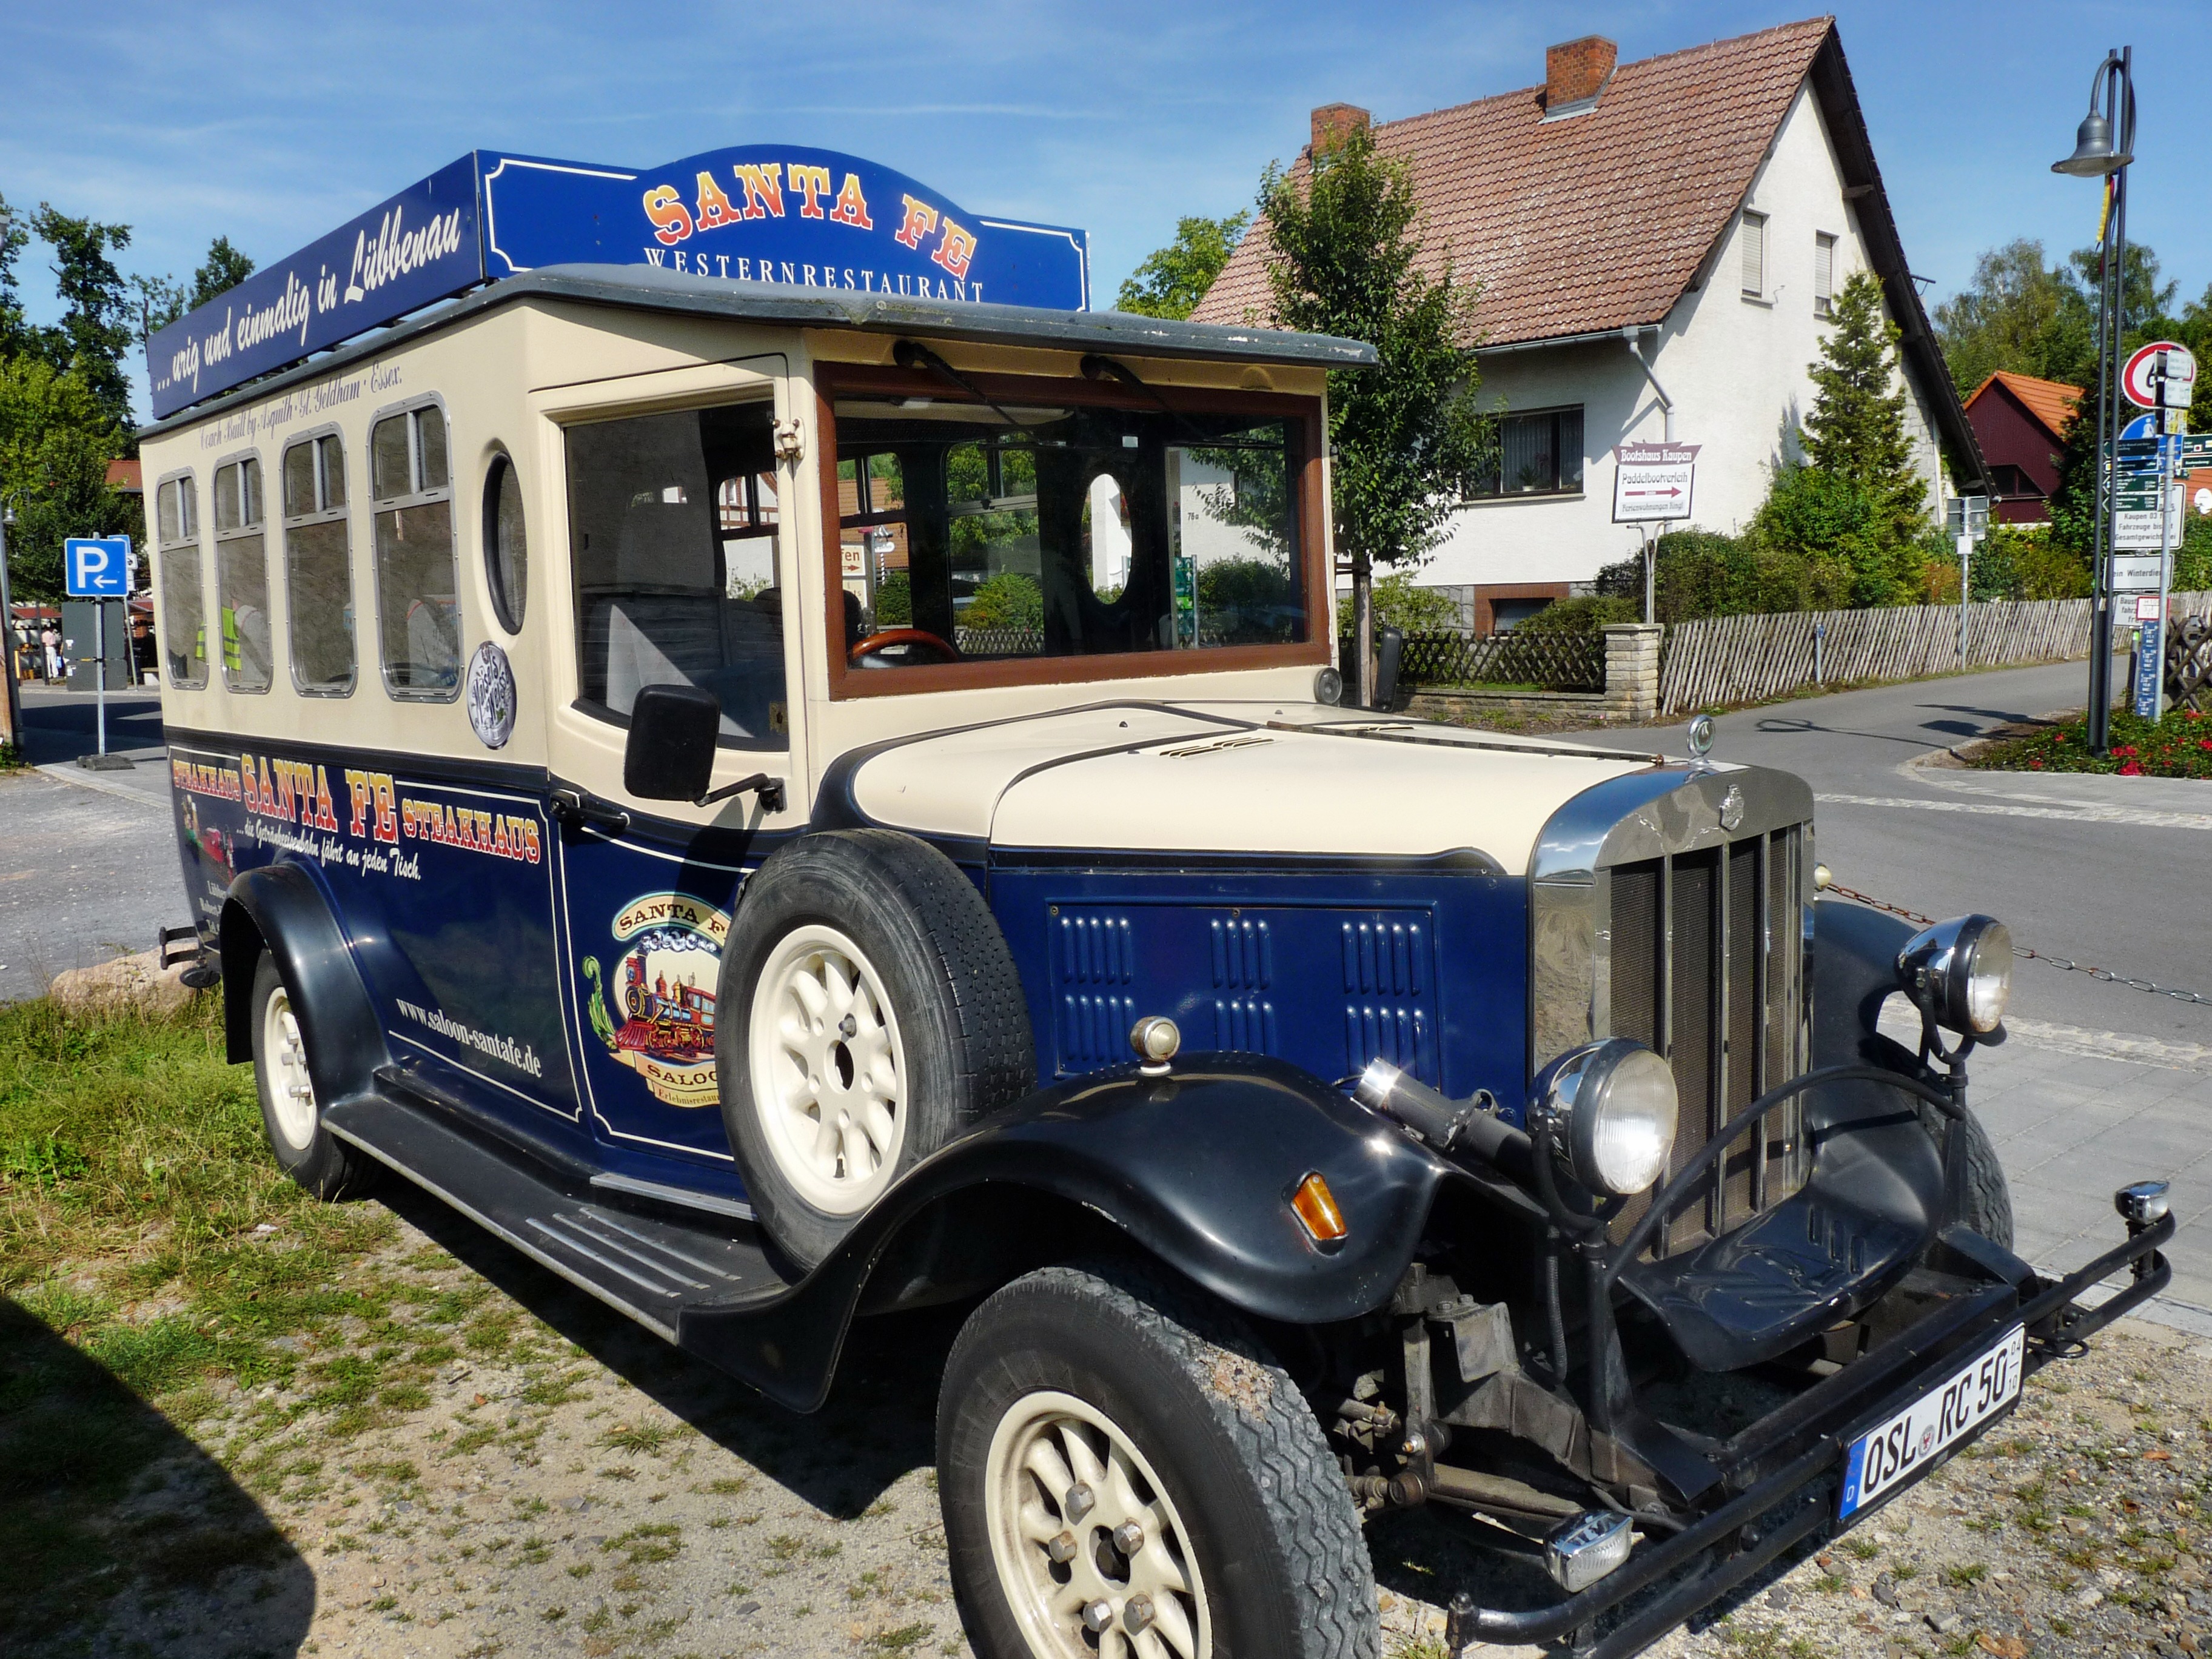
car, truck, vehicle, motor vehicle, vintage car, oldtimer, spreewald, antique car, car age, land vehicle, touring car, automobile make, luxury vehicle